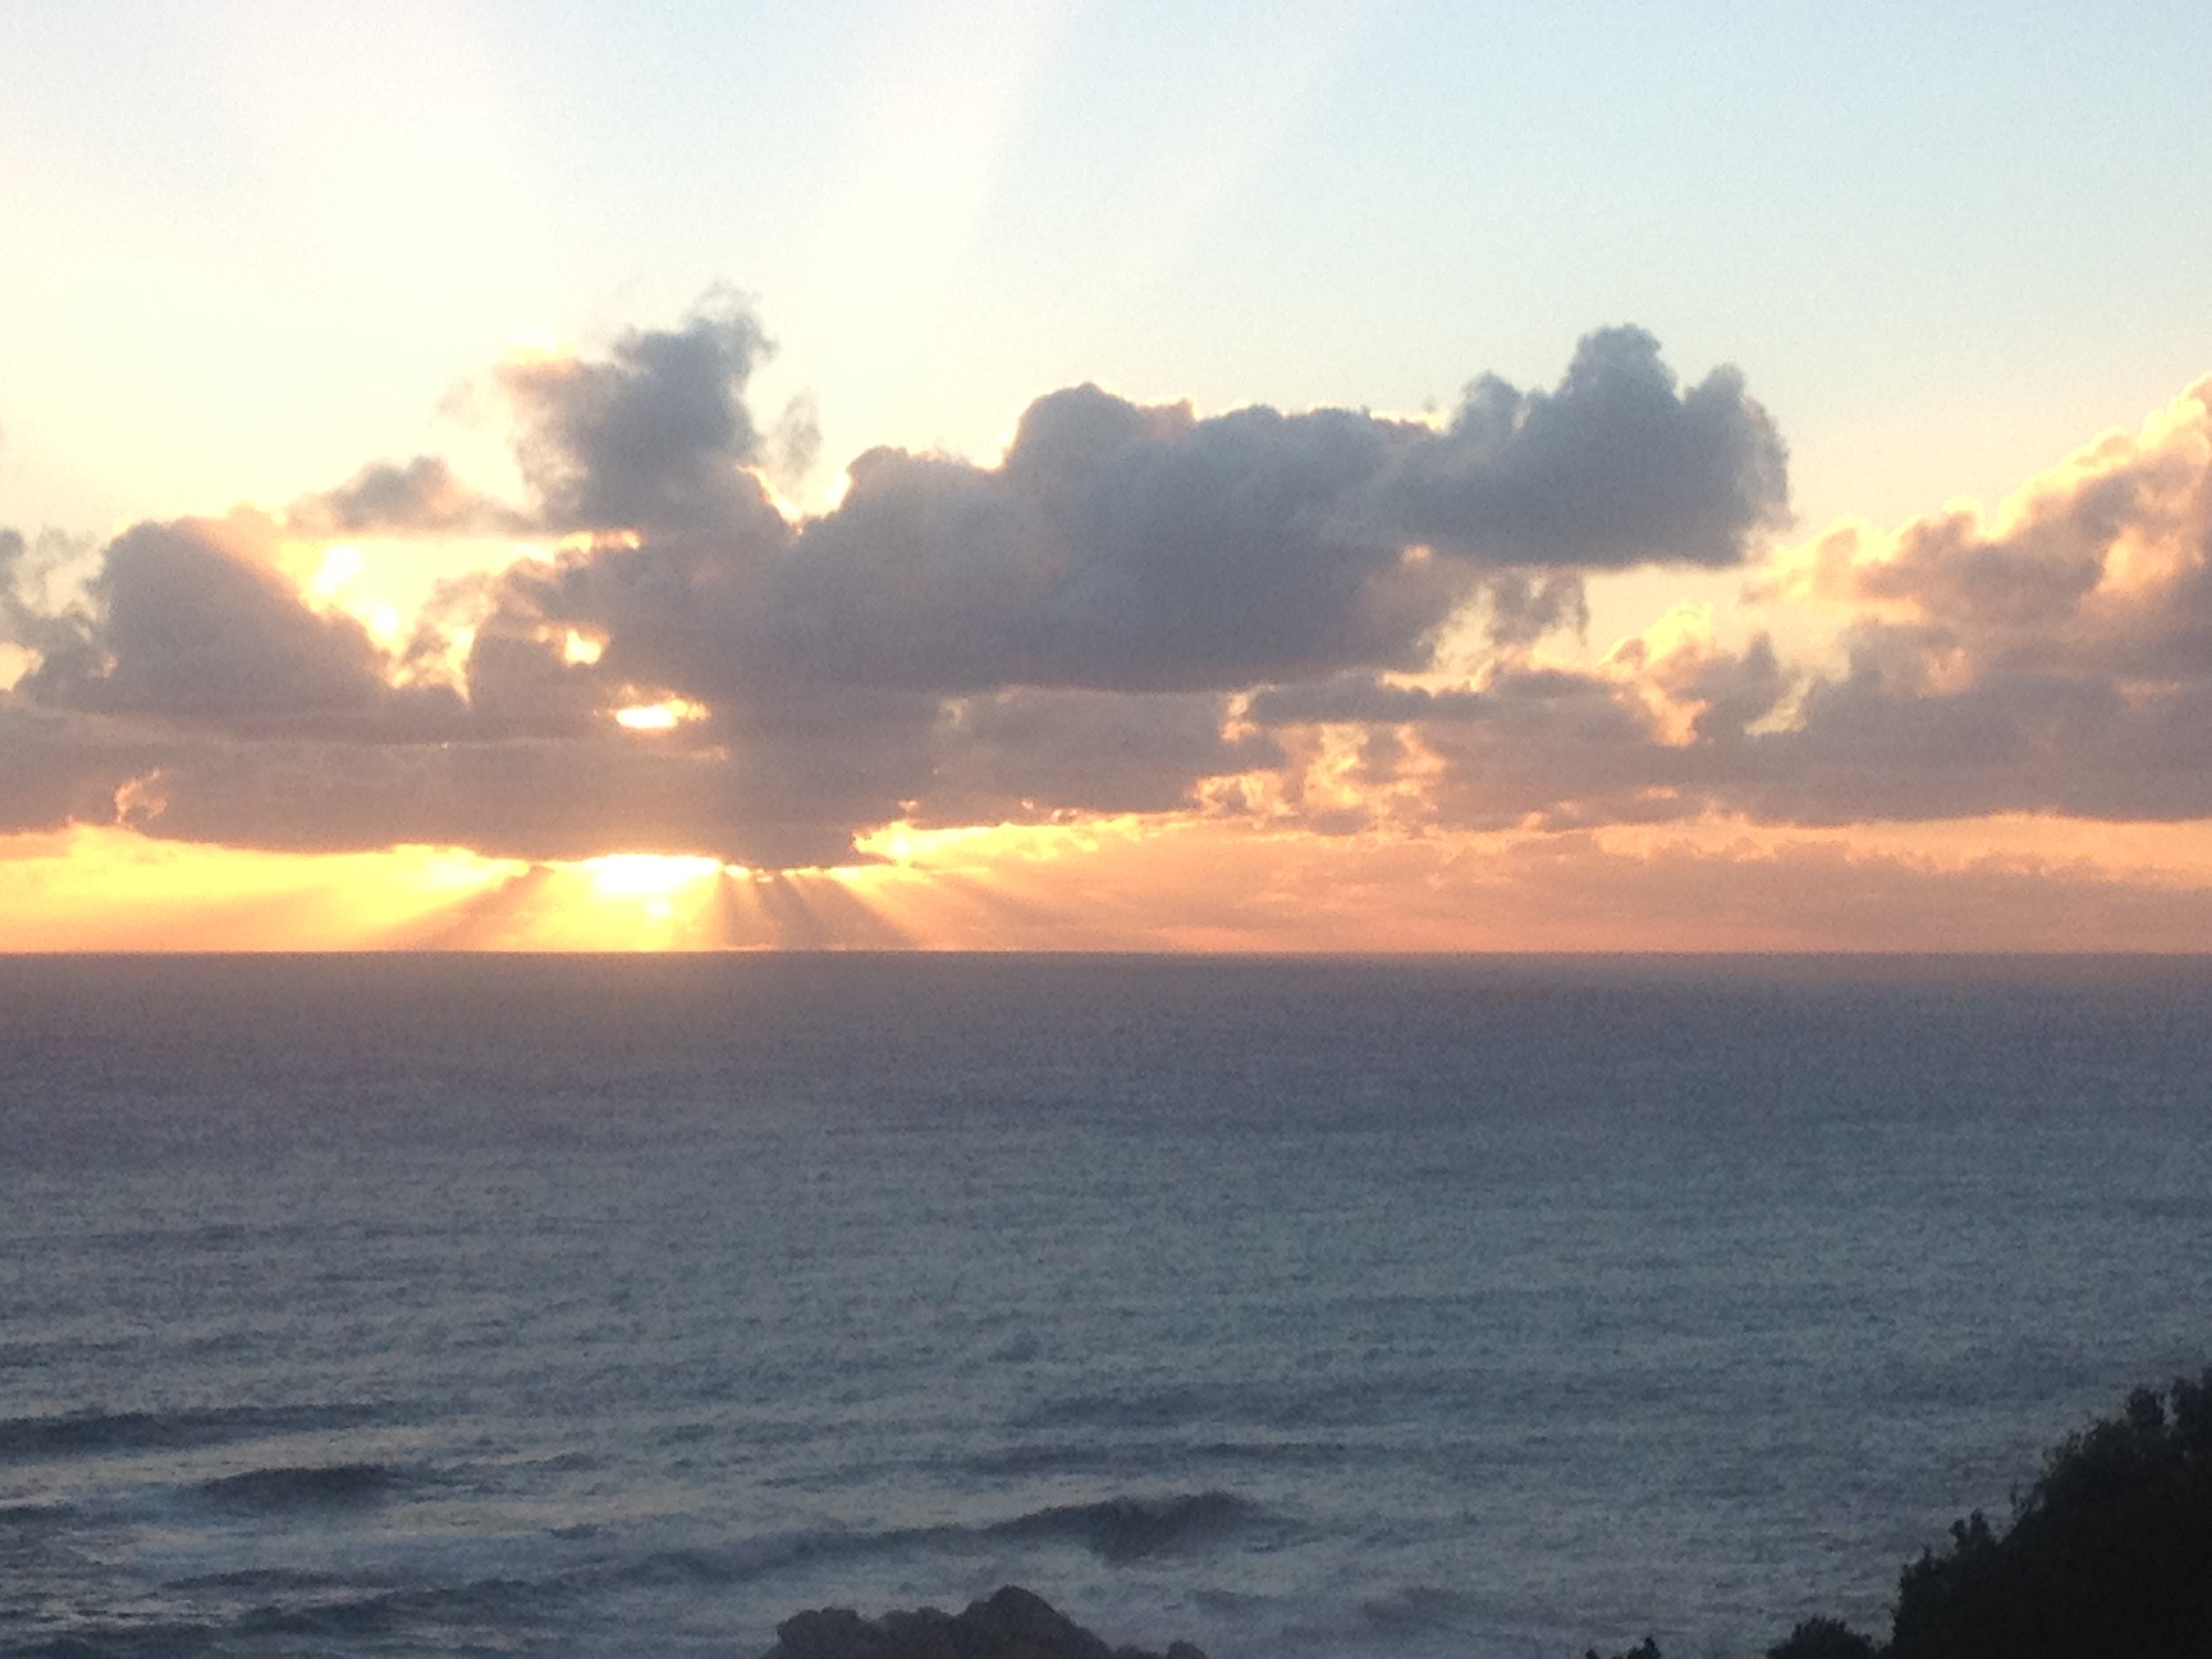
beach, sea, coast, ocean, horizon, cloud, sky, sun, sunrise, sunset, sunlight, morning, dawn, dusk, evening, afterglow, wind wave